Randy Weber

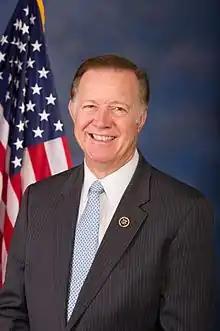
Weber during the 114th United States Congress (2015)

In 2015, Weber cosponsored a resolution to amend the Constitution to ban same-sex marriage. Weber also cosponsored a resolution disagreeing with the Supreme Court decision in "Obergefell v. Hodges", which held that same-sex marriage bans violated the constitution.